Nancy Baker Cahill

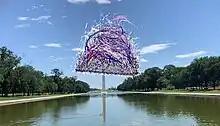
Nancy Baker Cahill, "Liberty Bell", augmented reality artwork, 2020, Washington, DC.

On July 4, 2020, Baker Cahill presented "Liberty Bell", six public site-specific animated artworks commissioned by Art Production Fund that appeared in culturally significant sites across the Eastern United States: the Boston Tea Party harbor; the Washington Monument; the "Rocky Steps" in Philadelphia; the Fort Tilden Army installation; Fort Sumter; and the Edmund Pettus Bridge in Selma, Alabama. The animation depicted a floating, shape-shifting coil of red, white and blue brushstrokes roughly approximating a swaying, abstracted Liberty Bell—accompanied by a raucous soundtrack—which built toward arrhythmic dissolution but retained cohesion. "Artillery" wrote that the "writhing, seething mess of threads" and tolling bell "embodies the turbulent political discourse of an election year and the fraying state of American democracy." "Smithsonian Magazine" described the work as a timely reflection on liberty, freedom and injustice, "when communities are reckoning with the racist legacies of historical monuments across the country and, in many cases, taking them down."